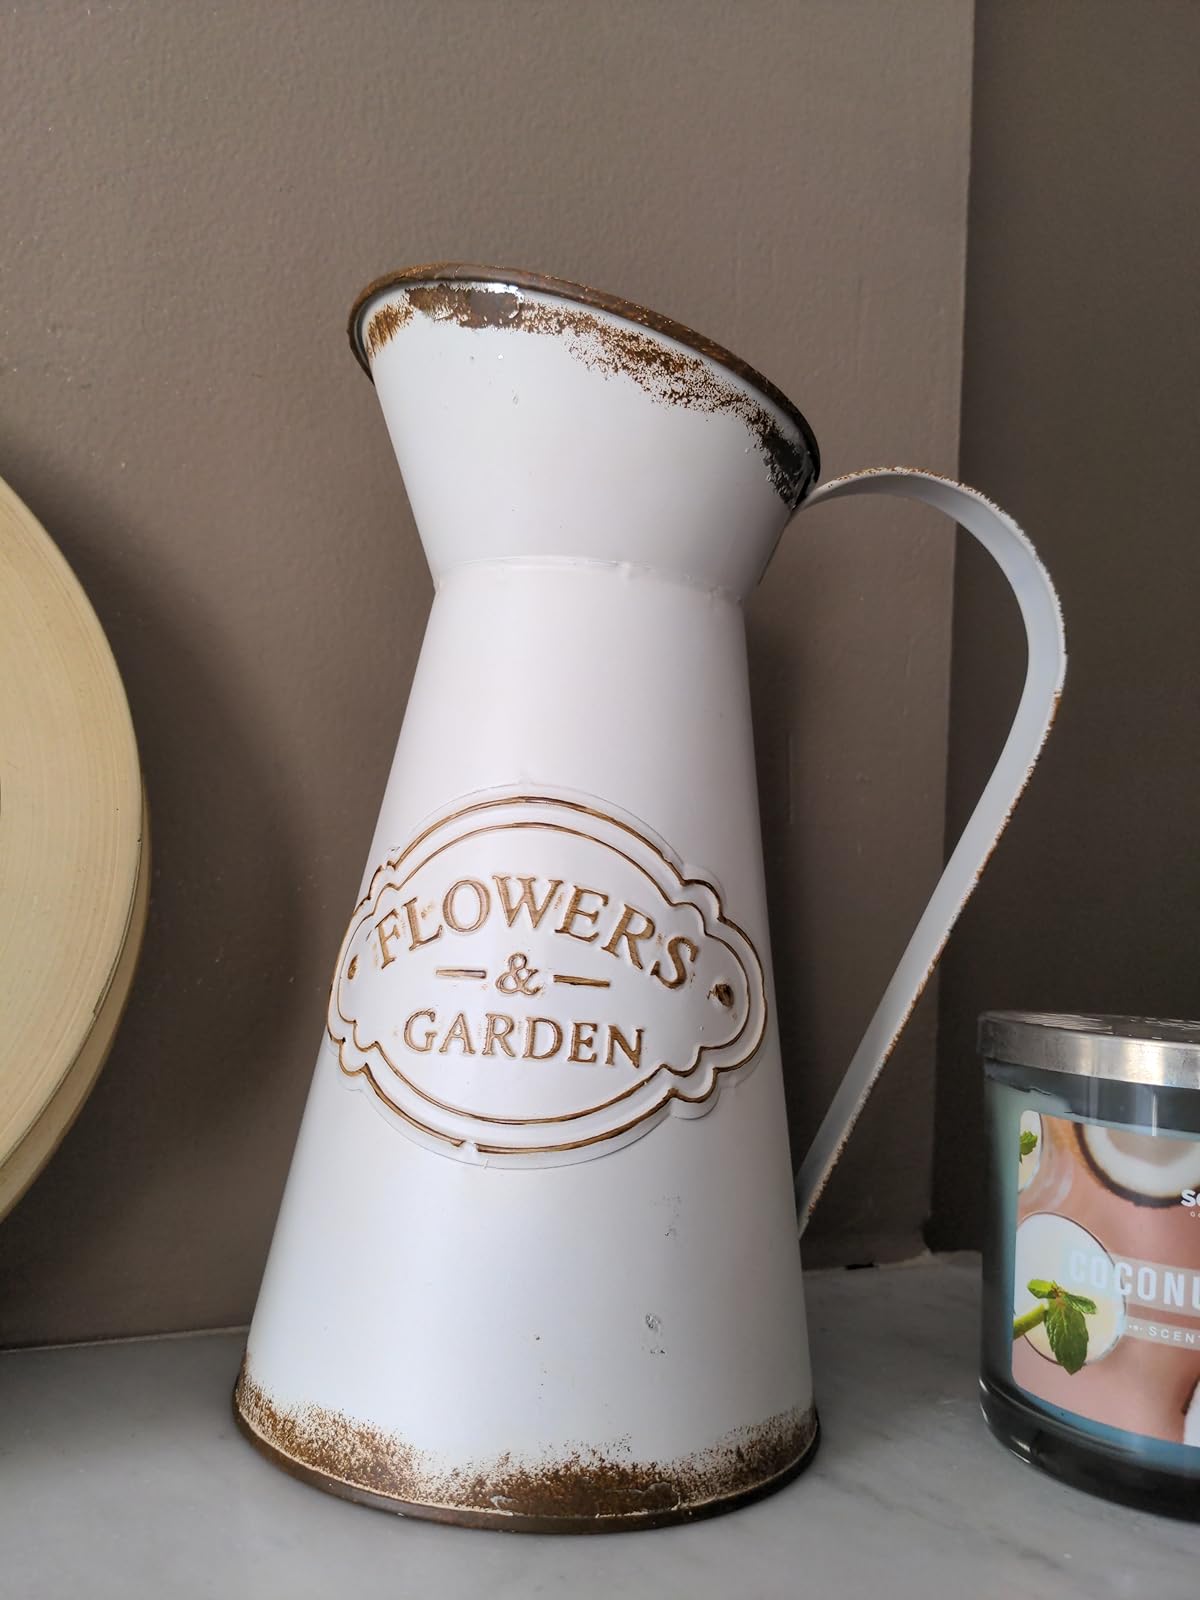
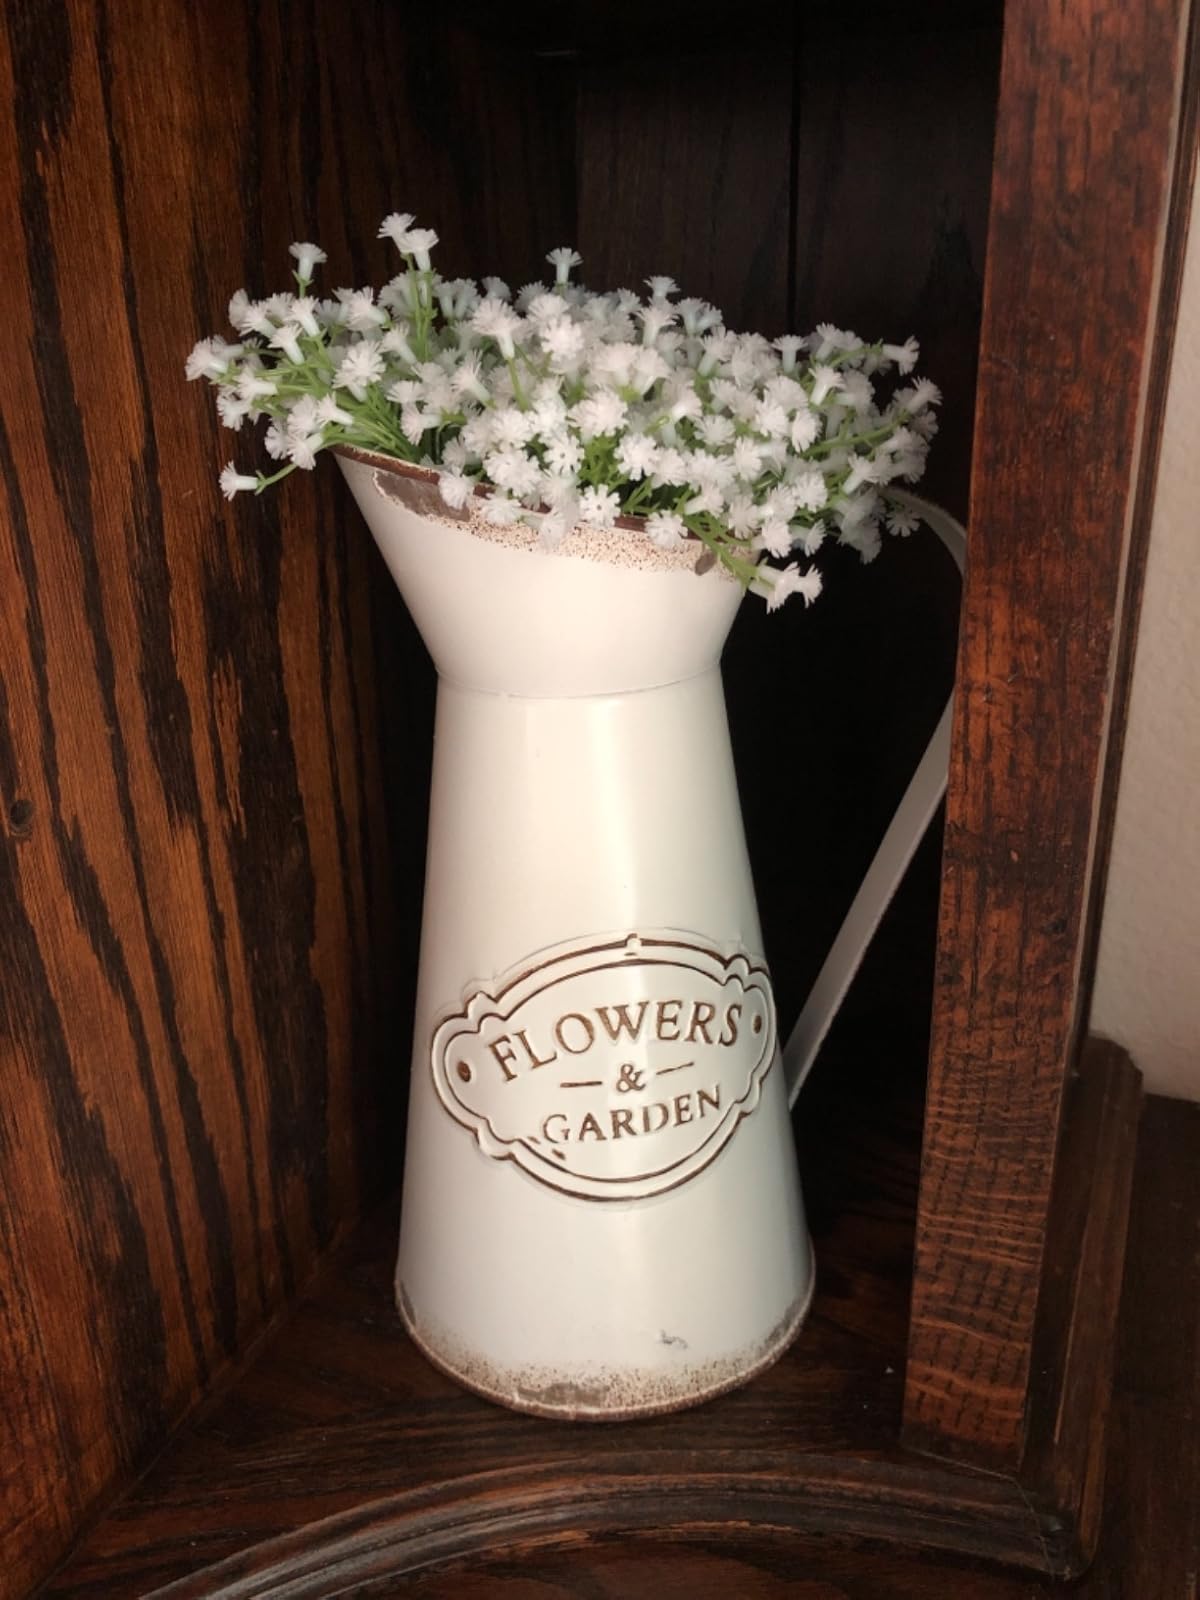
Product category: vase
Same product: yes